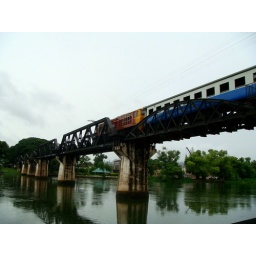
Train crossing bridge over the river kwai